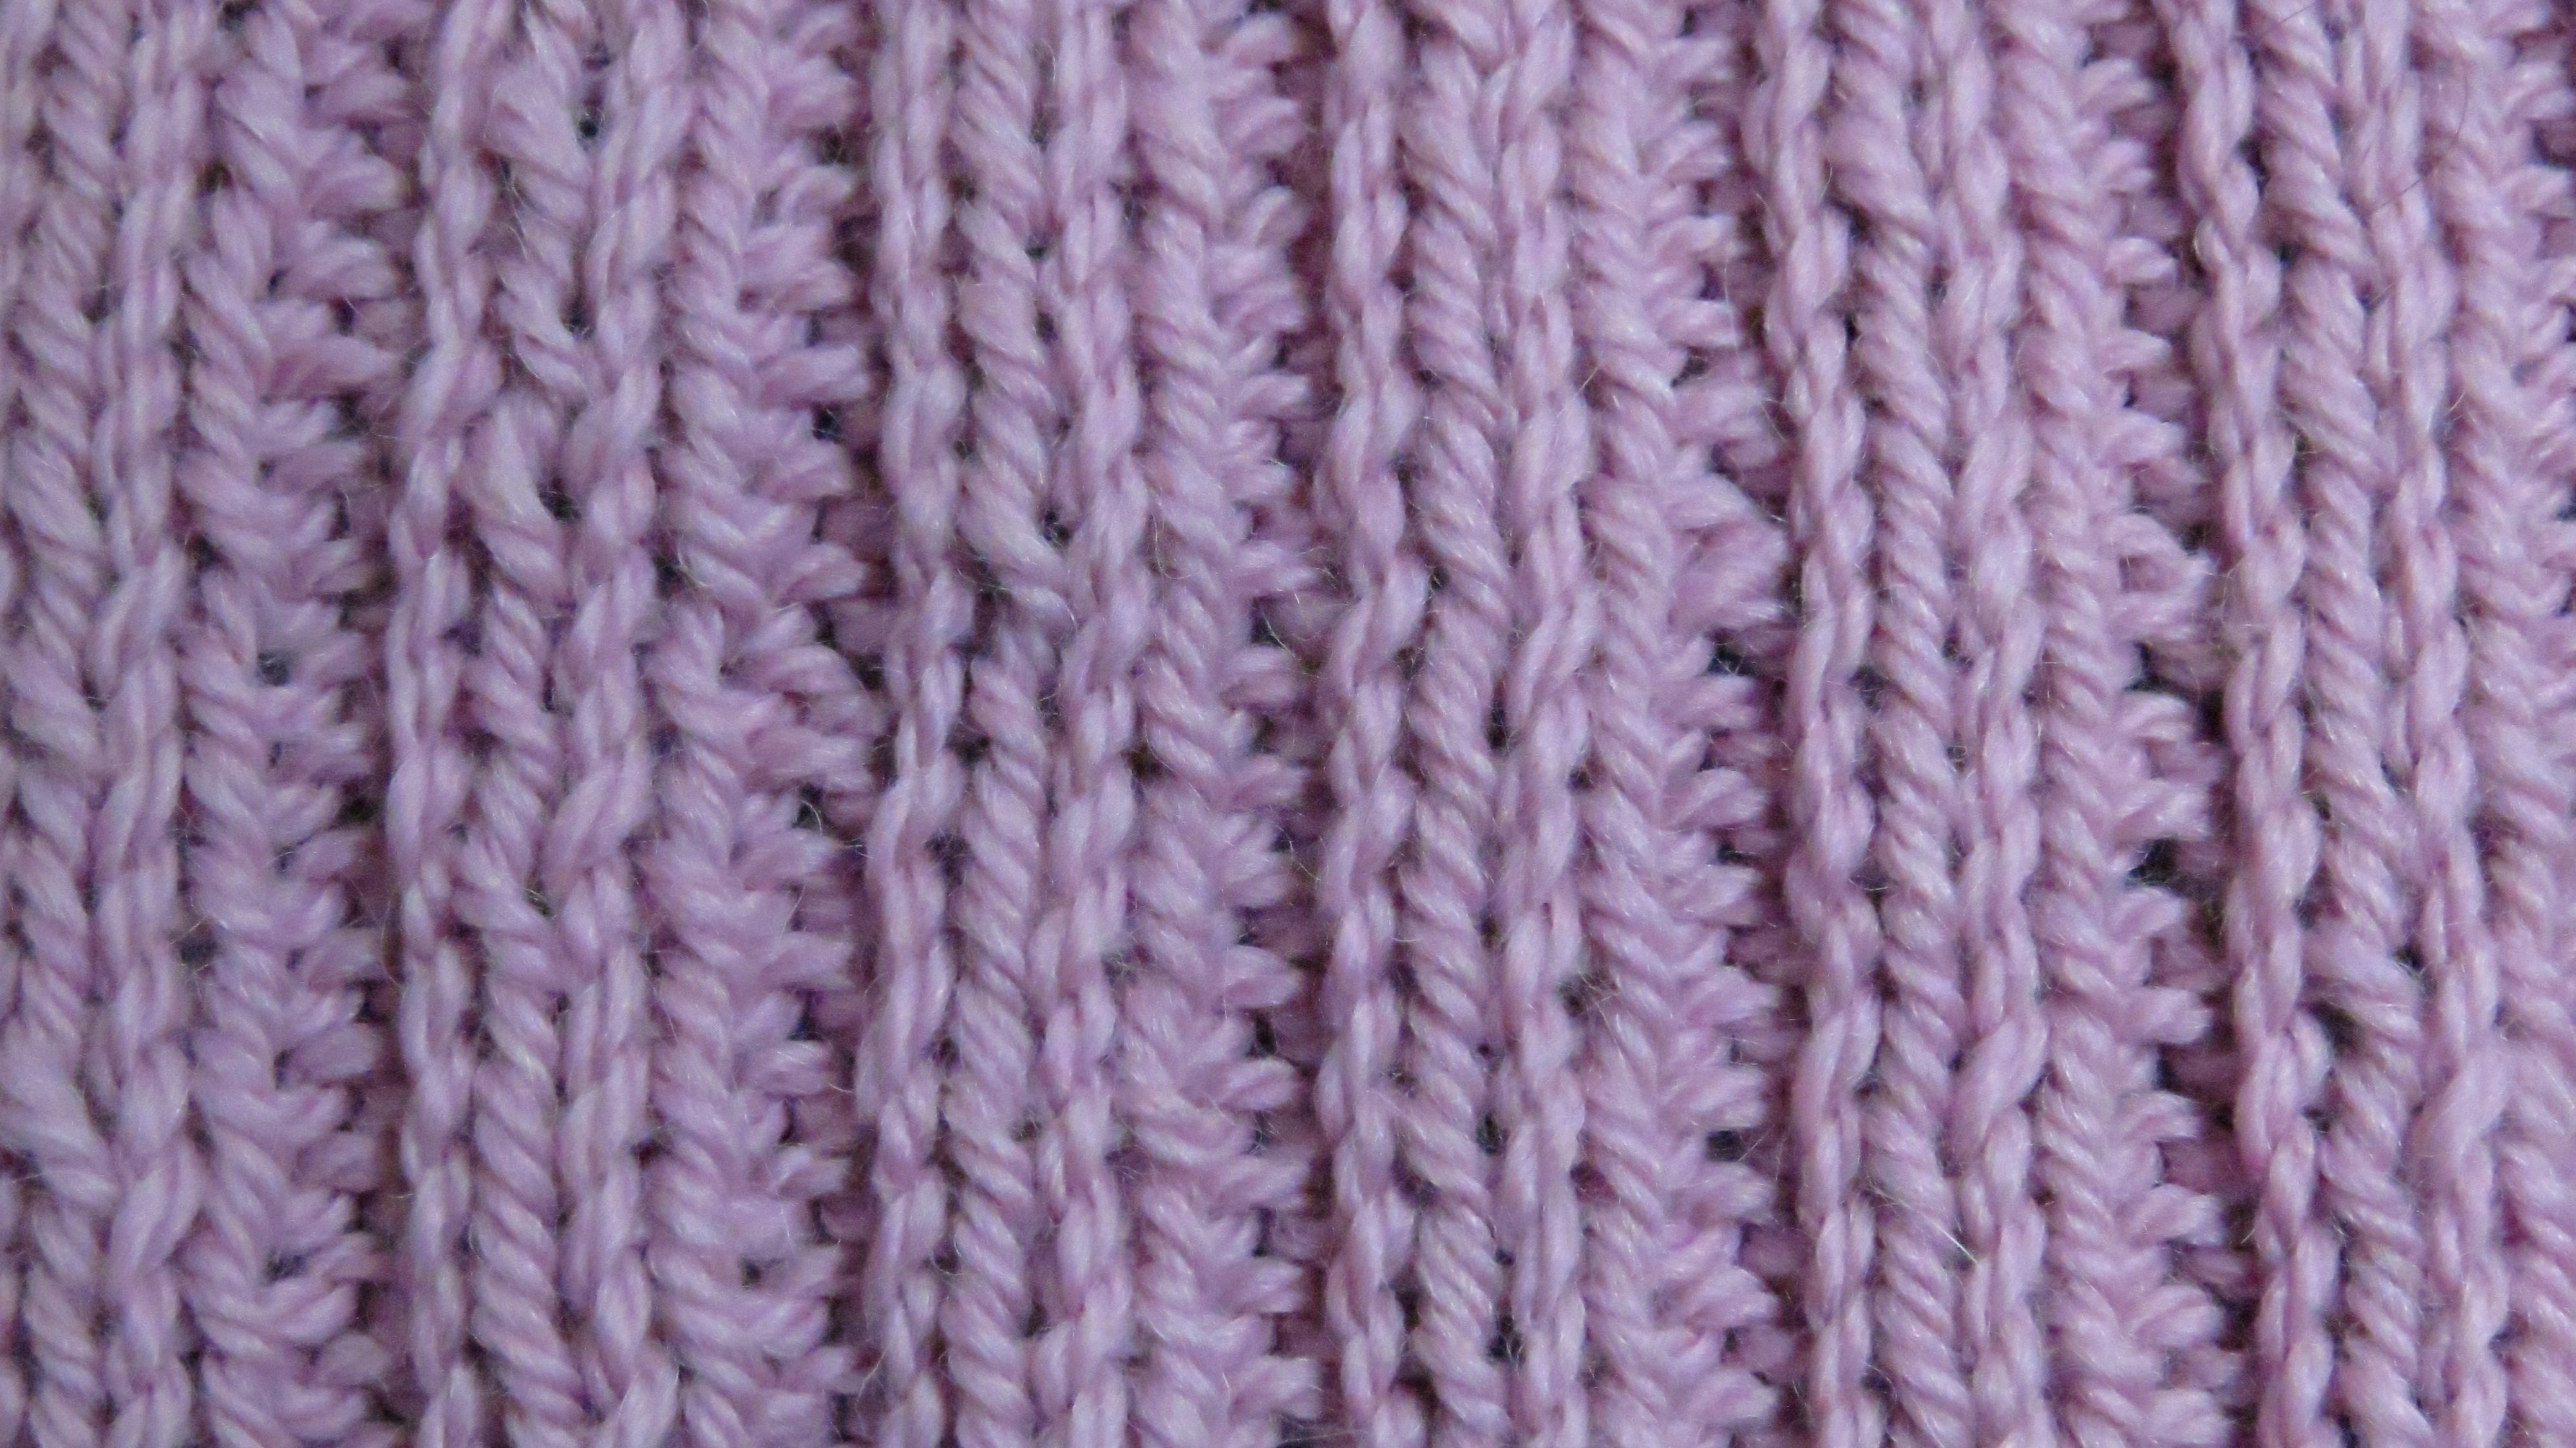
pattern, pink, yarn, wool, material, thread, woolen, crochet, knitting, textile, art, handmade, flooring